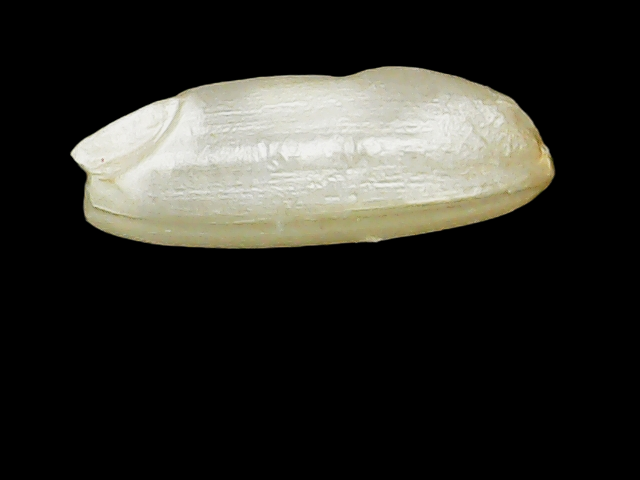
Rice variety: Binadhan23